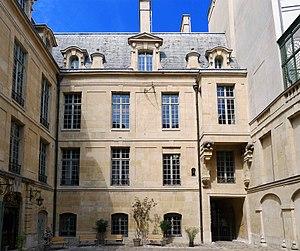
Hôtel de Lauzun, 17 quai d'Anjou - Paris IVFaçade intérieure du nord
L’Institut d'études avancées de Paris est un centre de recherche qui accueille des chercheurs du monde entier dans les domaines des sciences humaines et sociales. Il est également ouvert à d’autres disciplines, en particulier les sciences de la vie, dans le cadre de projets associant les sciences humaines et sociales. L’institut a été conçu pour stimuler la recherche de haut niveau, les échanges internationaux et interdisciplinaires ainsi que le développement de méthodes et d’objets de recherche nouveaux. Annuellement, l’IEA de Paris accueille en moyenne vingt-cinq chercheurs pour un séjour de recherche allant de cinq à dix mois.
L'hôtel de Lauzun, ou hôtel Pimodan, est un hôtel particulier situé sur l'île Saint-Louis à Paris, en France.